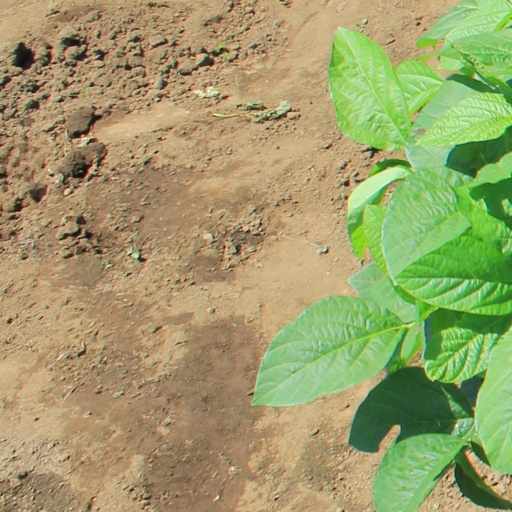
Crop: soybean